Mary Celeste

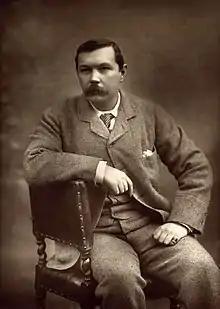
Arthur Conan Doyle, whose 1884 short story did much to disseminate "Mary Celeste" stories

"Chambers's Journal" of September 17, 1904, suggests that the entire complement of "Mary Celeste" was plucked off one by one by a giant octopus or squid. According to the Natural History Museum, giant squid ("Architeuthis dux") can reach in length and have been known to attack ships. Begg remarks that such a creature could conceivably have picked off a crew member, but it could hardly have taken the yawl and the captain's navigation instruments.